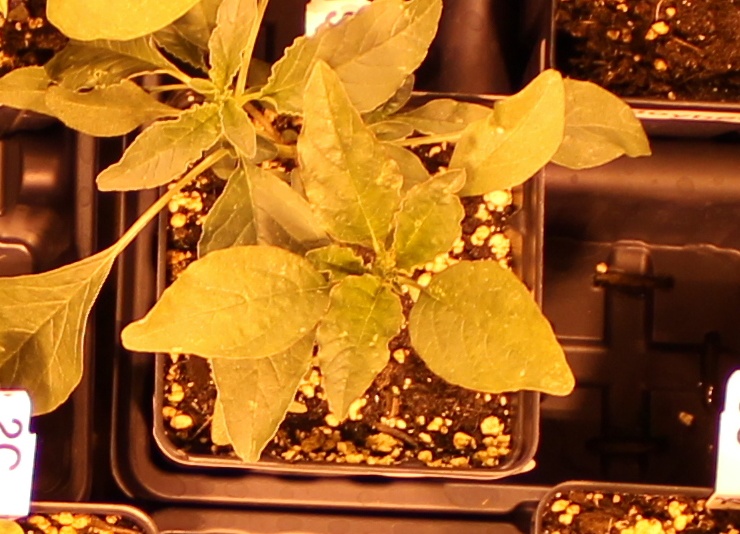
Label: Waterhemp